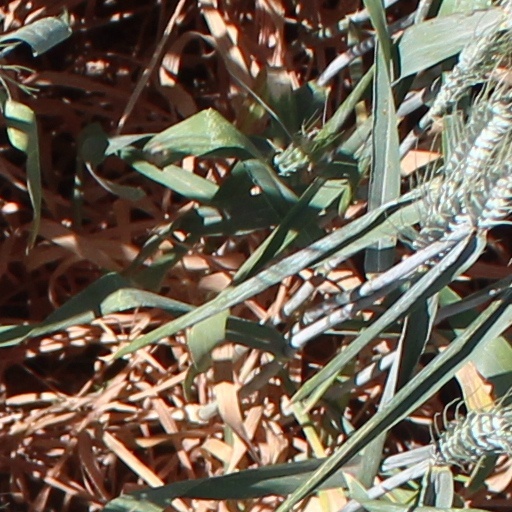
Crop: wheat